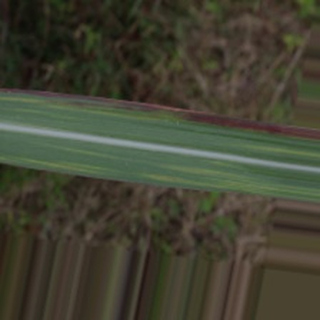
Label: sugarcane_bacterial_blight